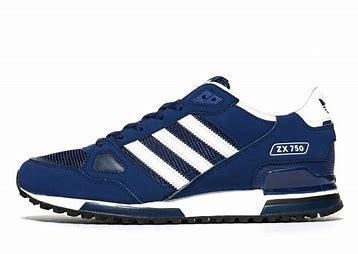
Brand: Adidas
Model: ZX 500